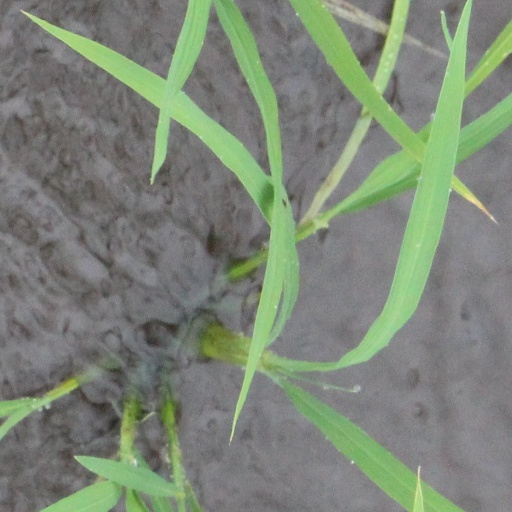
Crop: rice